Nidhanaya

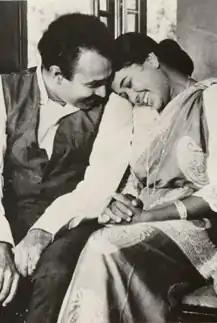

Nidhanaya is a 1972 Sinhalese language film Dr. Lester James Peries, the screen play, dialog and script by Dr. Tissa Abeysekara, starring Gamini Fonseka and Malini Fonseka. The film stars Gamini Fonseka and Malini Fonseka in lead role along with Shanthi Lekha, Saman Bokalawela and Trilicia Gunawardena in supportive roles.